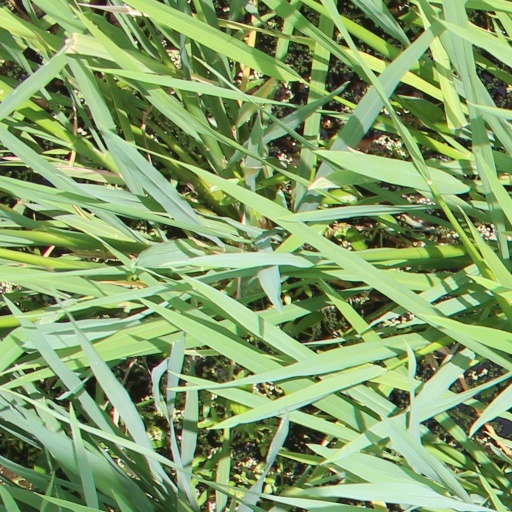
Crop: rice